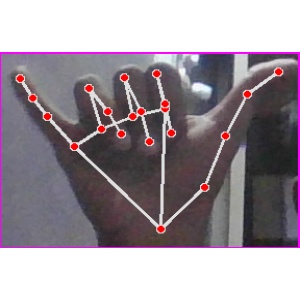
अक्षर: य